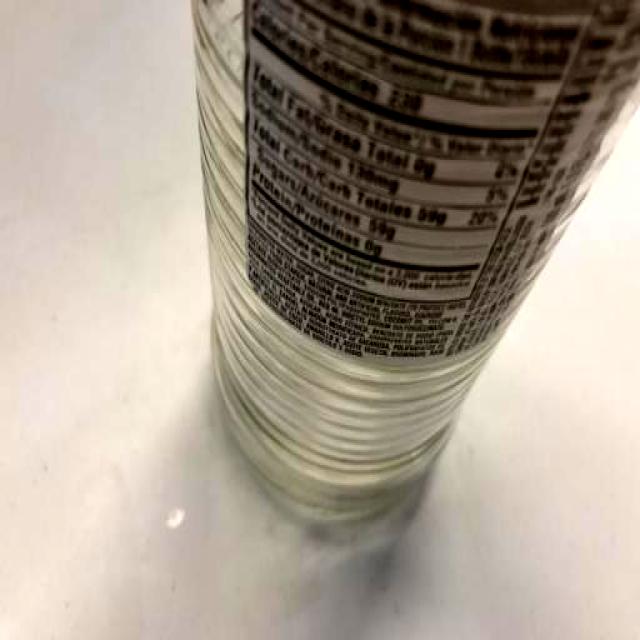
Label: Plastic